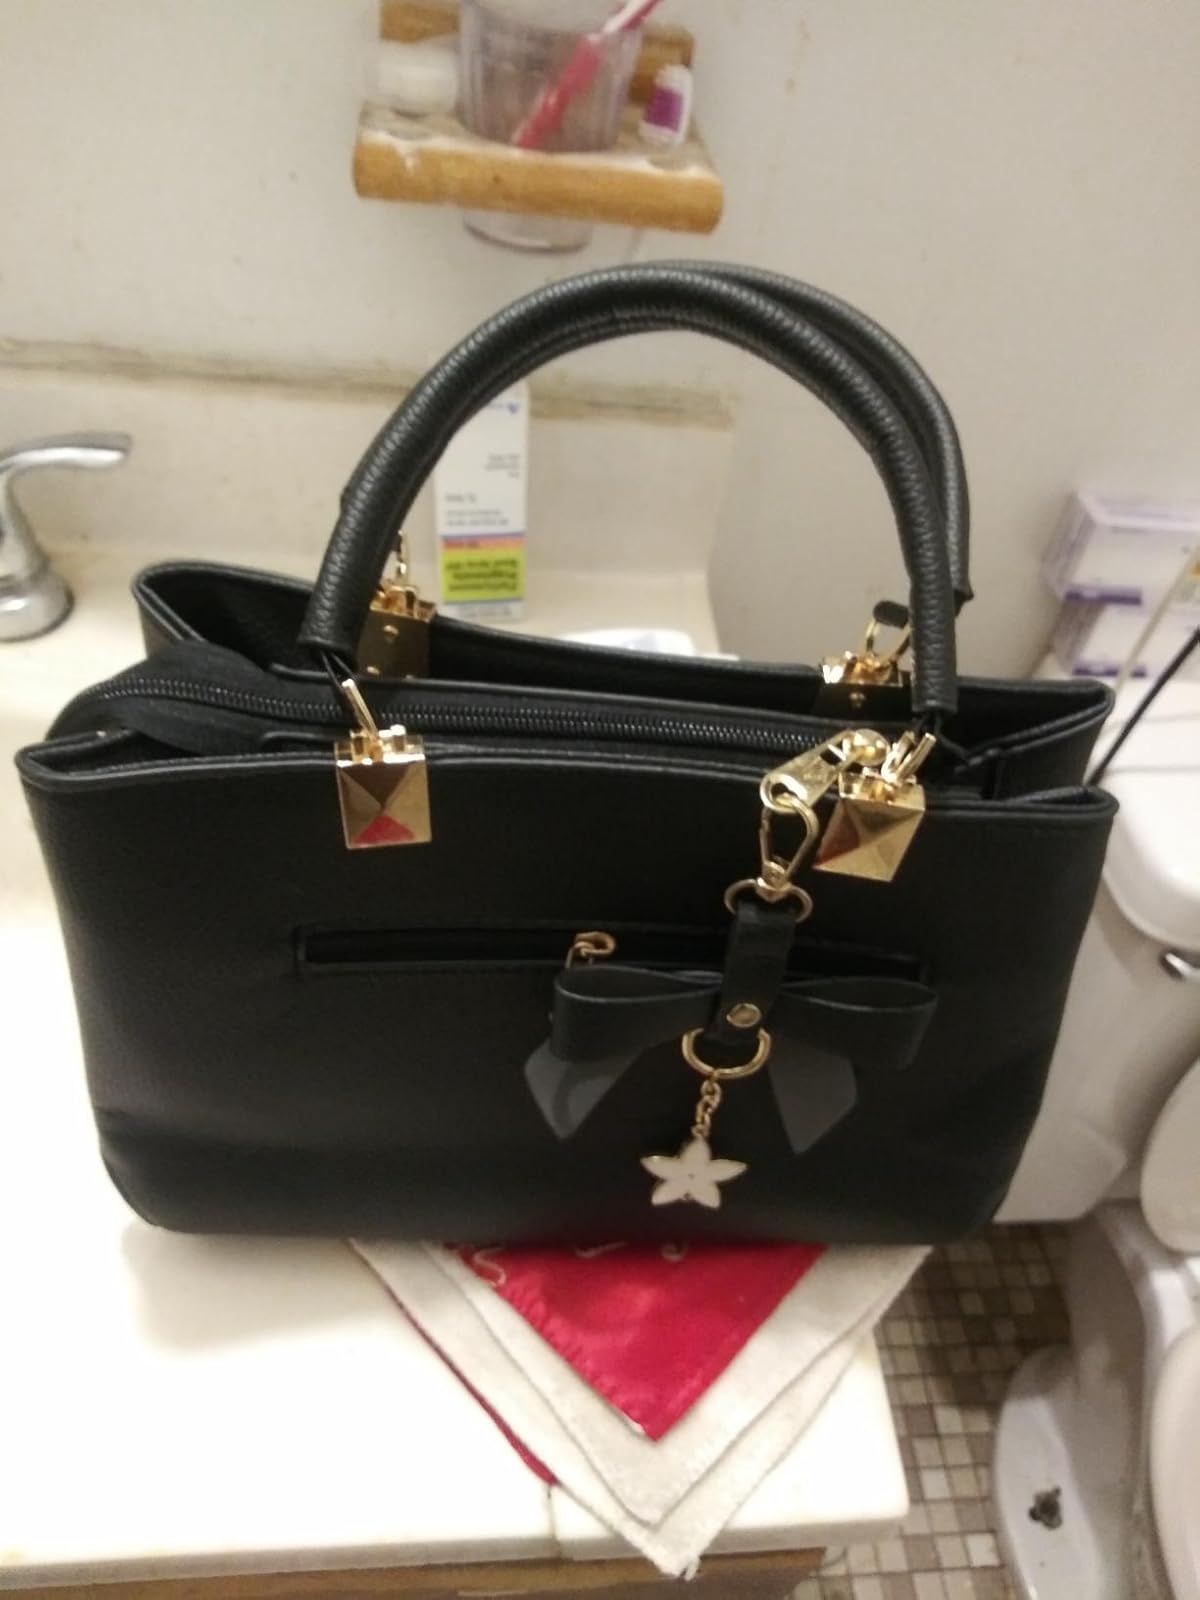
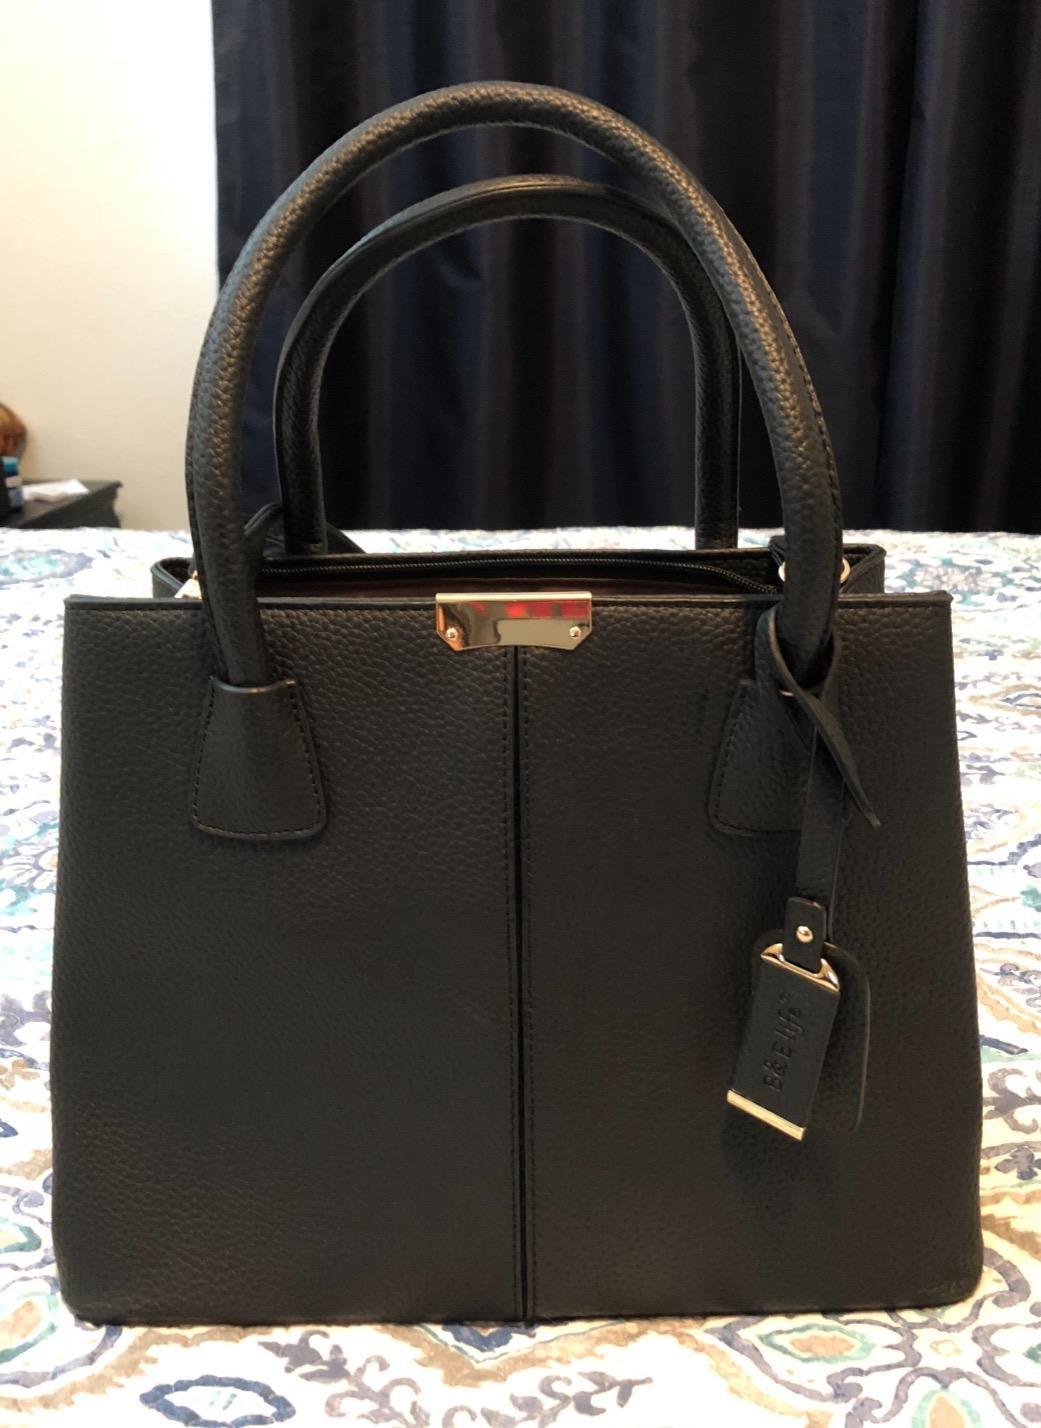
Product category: accessories_handbag
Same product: no